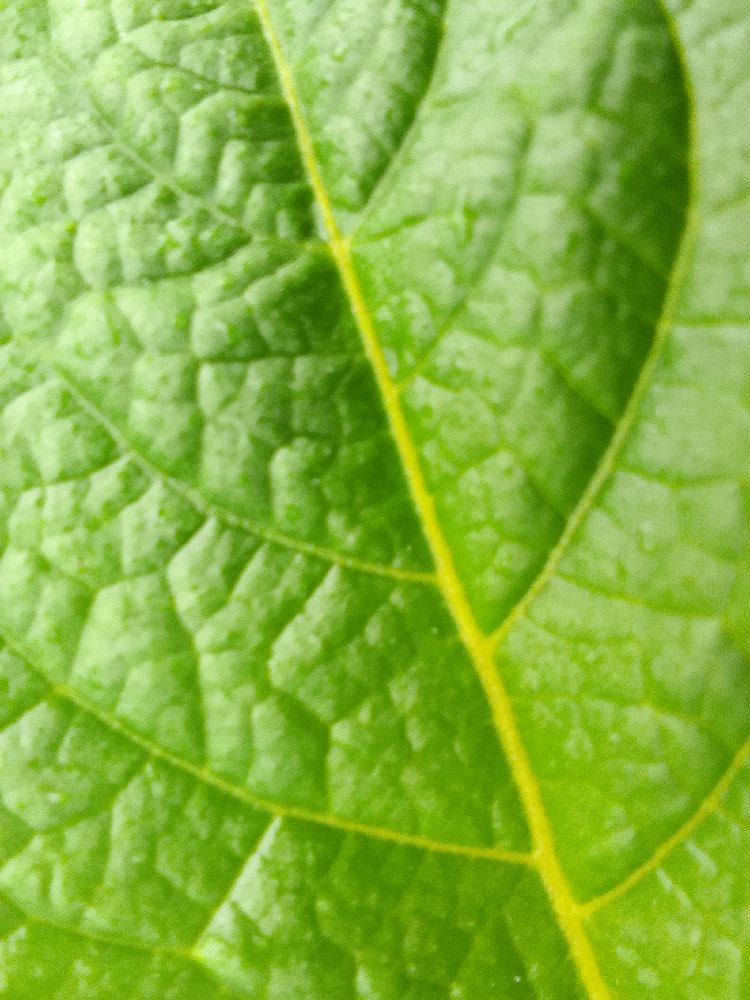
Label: Healthy